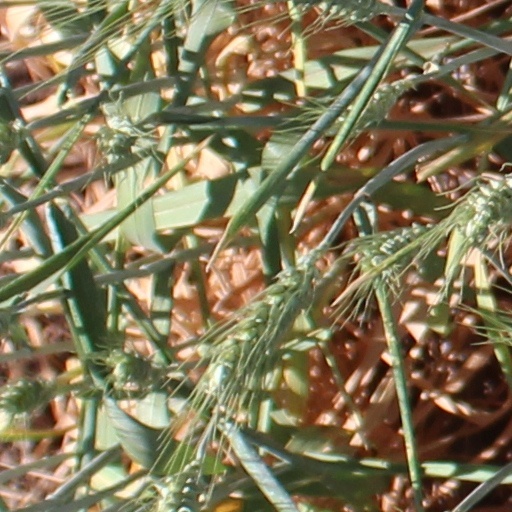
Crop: wheat